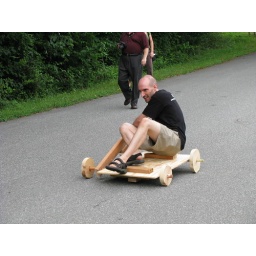
Contestant #2 racing a homemade car down Wake street in Hillsborough during the Burwell School's &amp;quot;Gravity Coast&amp;quot;